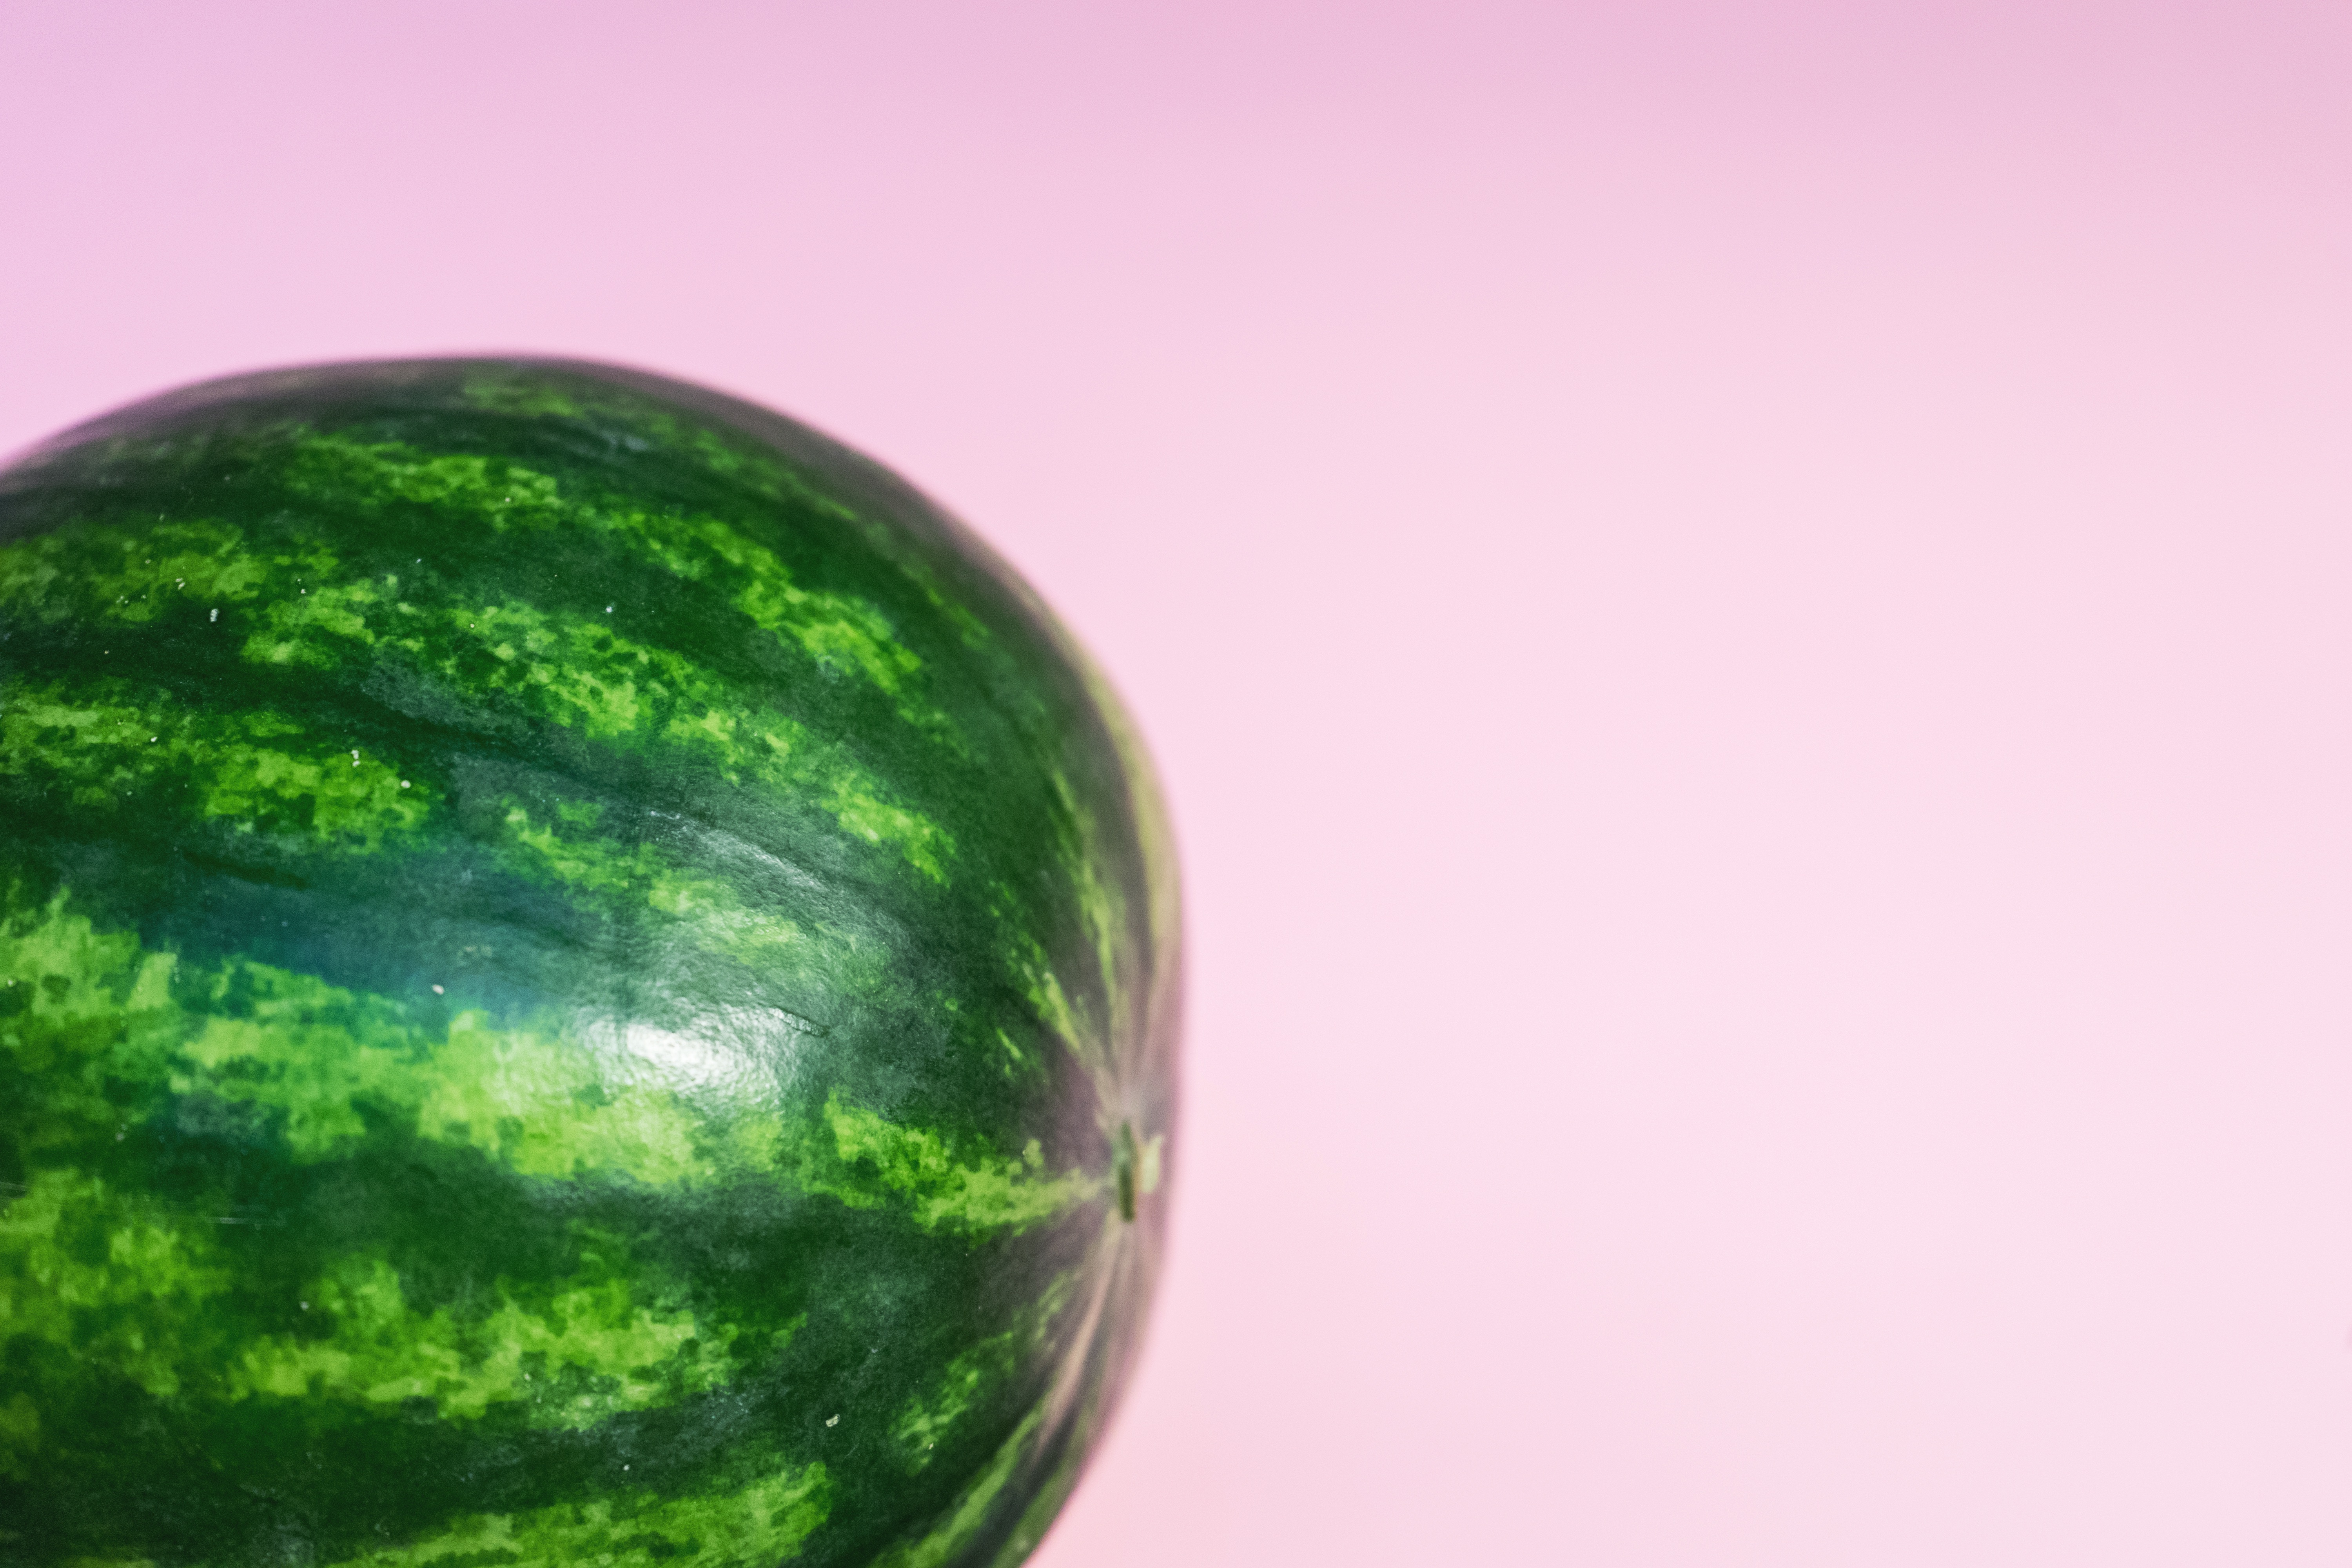
plant, fruit, food, green, produce, watermelon, melon, flowering plant, land plant